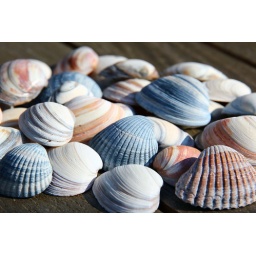
Shells gathered from Scheveningen beach captured on the wooden table in my garden.